Painting knife

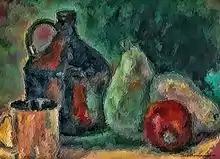
Still life painted with painting knife

Famous knife painters are: Titian, John Constable, Bill Alexander, Bob Ross, Frans Hals, Rembrandt, Fragonard, Courbet, Nicolas de Staël, Marcelle Ferron, and Jean-Paul Riopelle.